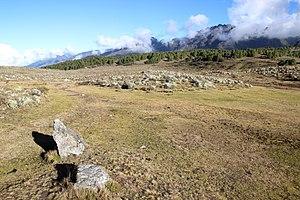
Paysage de páramo près du lac de Mucubaji, dans l'état de Mérida (Venezuela).